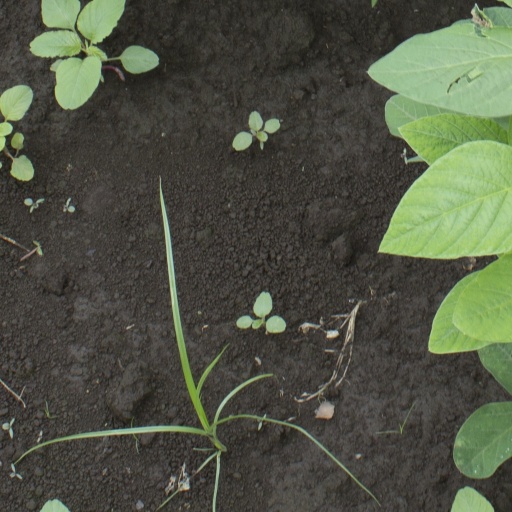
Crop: soybean